Polish School of Medicine

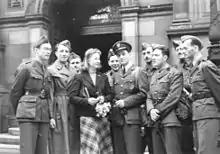
Students of the Polish School of Medicine. In the middle of the picture Dr Konrad Bazarnik – the first PSM graduate on the day of his graduation.

Initially 70 students originating from the military corps and 20 civilians entered medical studies at the PSM. Polish nationals who were matriculated at the Polish School of Medicine (PSM) became full-time University of Edinburgh students and therefore enjoyed the same privileges as regular Edinburgh University students. Their studies, including the fee of £2.50, were funded by the Polish authorities. From the very beginning, thanks to the tireless efforts of the staff members, the courses at the PSM were very highly regarded by the University of Edinburgh authorities. Students attended seminars and lectures within the College of Medicine buildings at Bristo Street and clinical training took place at the Royal Infirmary, Royal Sick Children Hospital and the City Hospital. From October 1941 students were also taught in the Paderewski Hospital, located in the grounds of the Western General Hospital. Under Defence regulation 32B the General Medical Council was able to register doctors who had qualified in countries such as Poland temporarily. In 1941 such doctors could be placed on the Medical Register and in 1947 they were placed on the permanent register under the Medical Practitioners and Pharmacists Act 1947 (11 & 12 Geo. 6. c. 11). As the British authorities recognised the right of Polish professors to work as doctors in the UK during the war, this allowed them to teach the students within Scottish wards. On a day-to-day basis Polish nationals encountered great support from the Scottish community. In December 1941 student accommodation for PSM students opened at Grosvenor Crescent, in the city centre. On 17 July 1941 (only four months after the PSM was established) the first medical degree was awarded to a former Kraków Jagiellonian University medical student, Konrad Bazarnik. On 12 December 1941 further degrees were granted to Wladyslaw Galuszka, Jadwiga Mickiewicz, Ferdynand Solich and Stanislaw Sychta. The Polish School of Medicine students joined the Polish military forces after graduation.